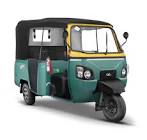
Vehicle type: Auto Rickshaws